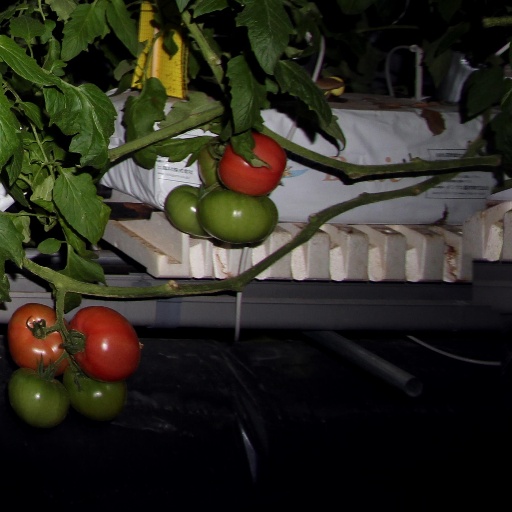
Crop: tomato